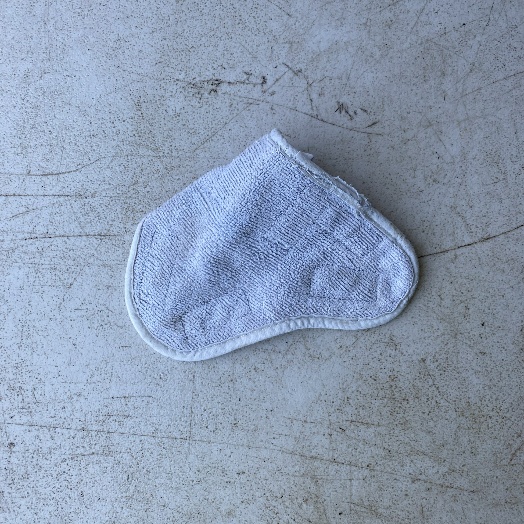
Label: Textile Trash